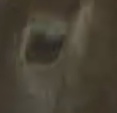
Face region: eyes (orbital_tightening_and_eye_area)
Pain indicator: not_present